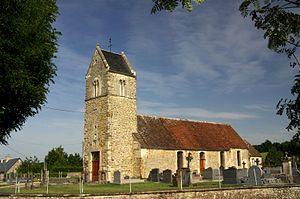
L'église de Bonnoeil, Calvados.
Bonnœil est une commune française, située dans le département du Calvados en région Normandie, peuplée de 131 habitants.